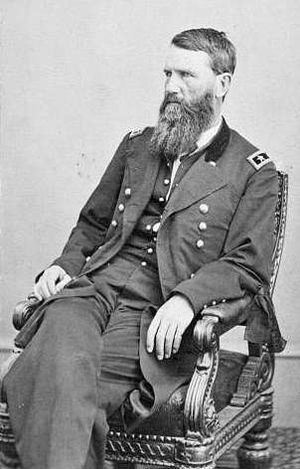
Francis Preston Blair, Jr.
Francis Preston Blair, Jr. var en amerikansk politiker og general i Unionshæren under den amerikanske borgerkrig.